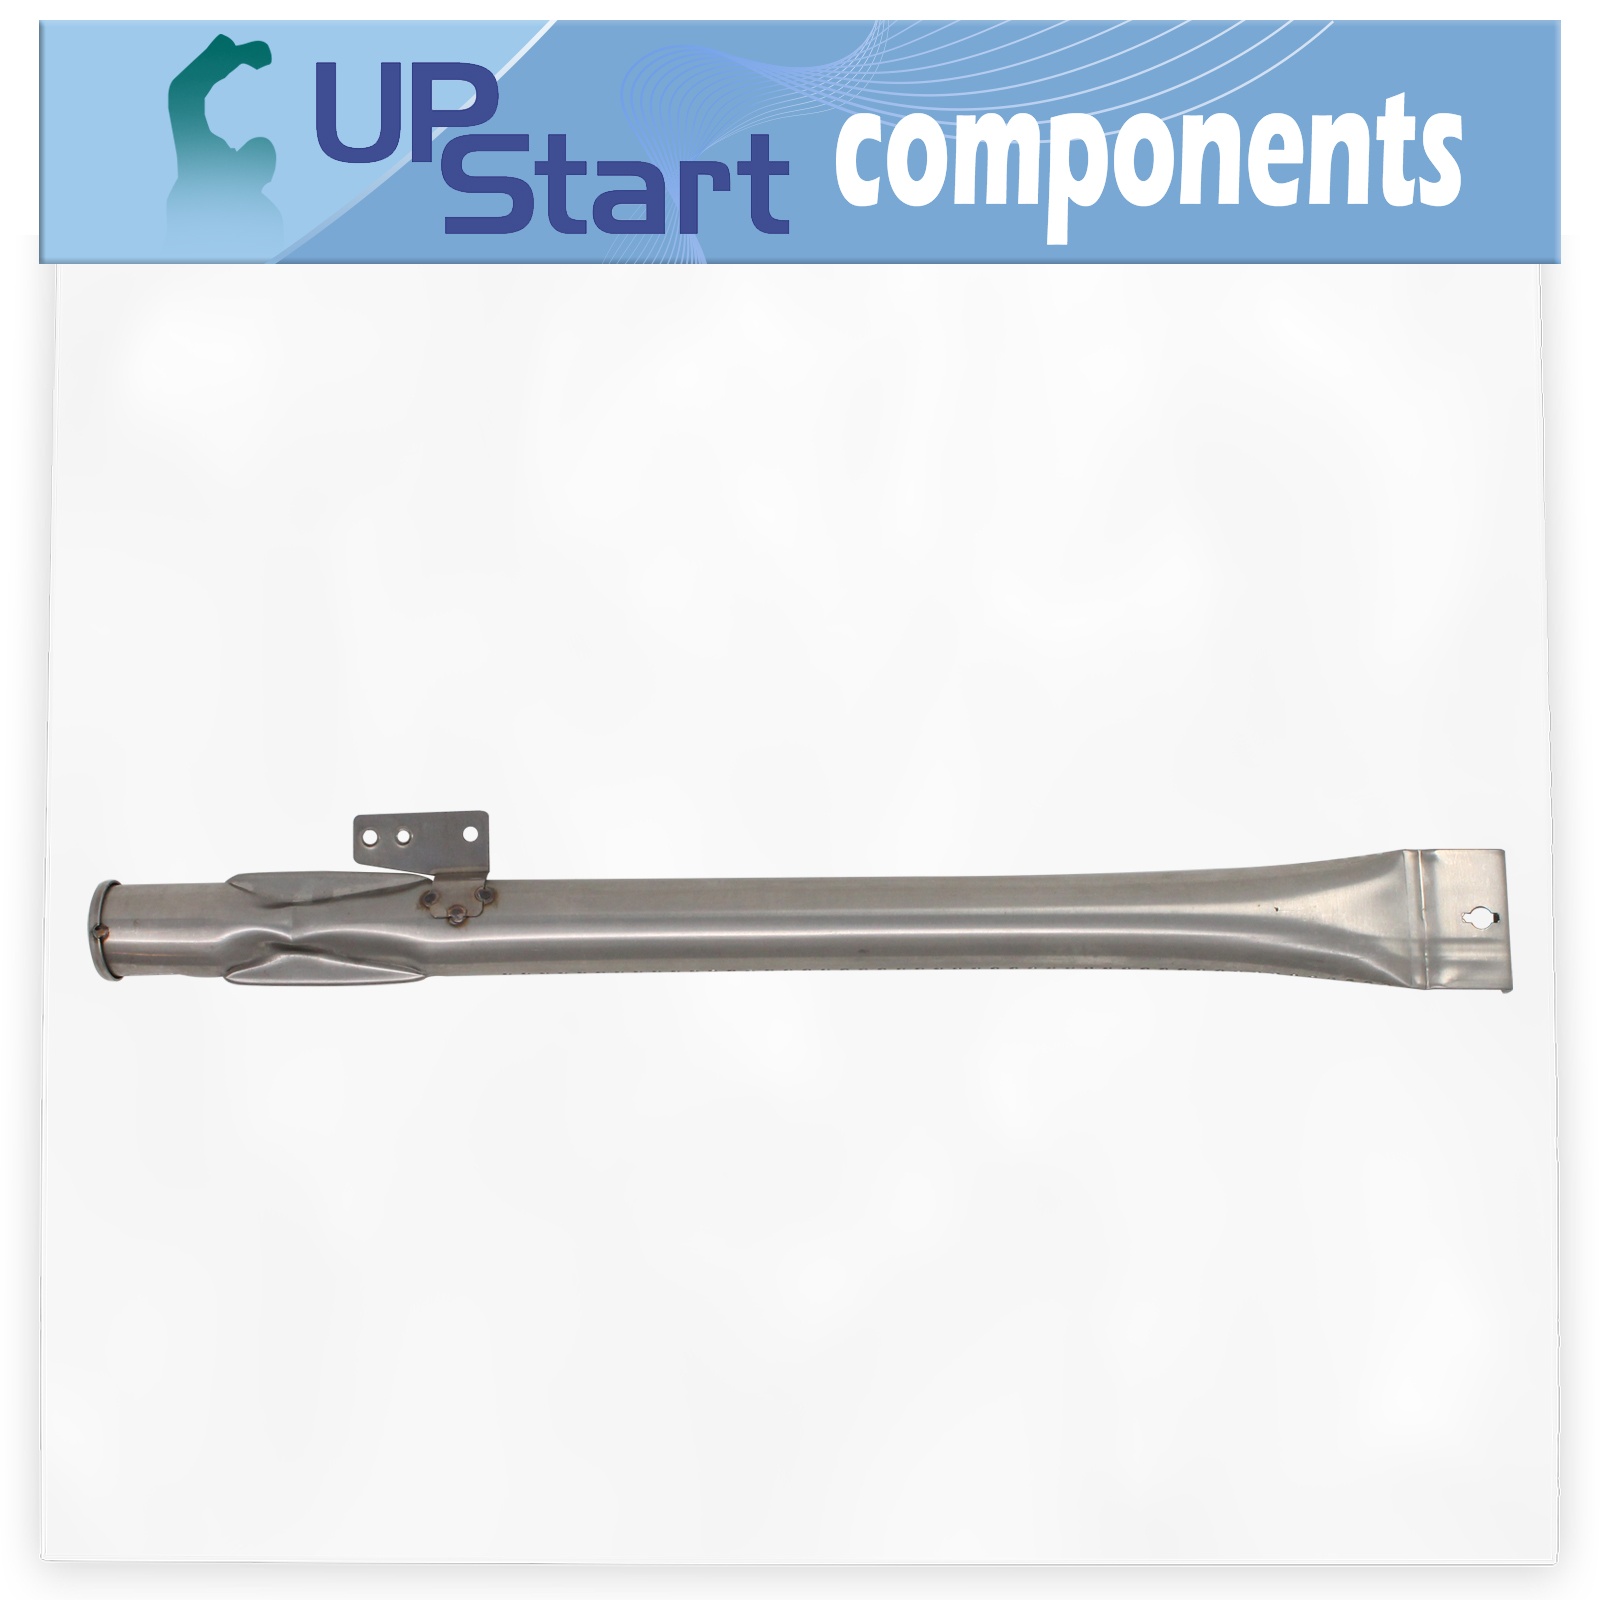
2-Pack BBQ Gas Grill Tube Burner Replacement Parts for Members Mark 720-0830G - Compatible Barbeque Stainless Steel Pipe Burners
Product Specifications: UpStart Components Replacement Parts BBQ Gas Grill Tube Burner for Members Mark 720-0830G. Quantity: 2 High quality materials for lasting durability. Premium design ensures heat is distributed evenly for optimal heating and cooking. An affordable DIY fix to avoid costly repairs and replacements. Compatible Barbeque Stainless Steel Pipe Burners. Materials: 409 Stainless Steel. Dimension: 14.88 inches Package Contents SKU Quantity BBQ-16783 2
Brand: Infinisia
Category: Home & Garden > Kitchen & Dining > Kitchen Appliance Accessories > Outdoor Grill Accessories > Outdoor Grill Replacement Parts > Grill Burners